Majid Barzegar

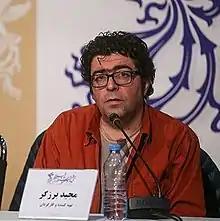
Barzegar in 2020

Majid Barzegar (born March 6, 1973, in Hamedan) is an Iranian film director, producer, screenwriter, and photographer. He established his own film company Rainy pictures in 2005 with the aim of stimulating the independent film production in Iran.